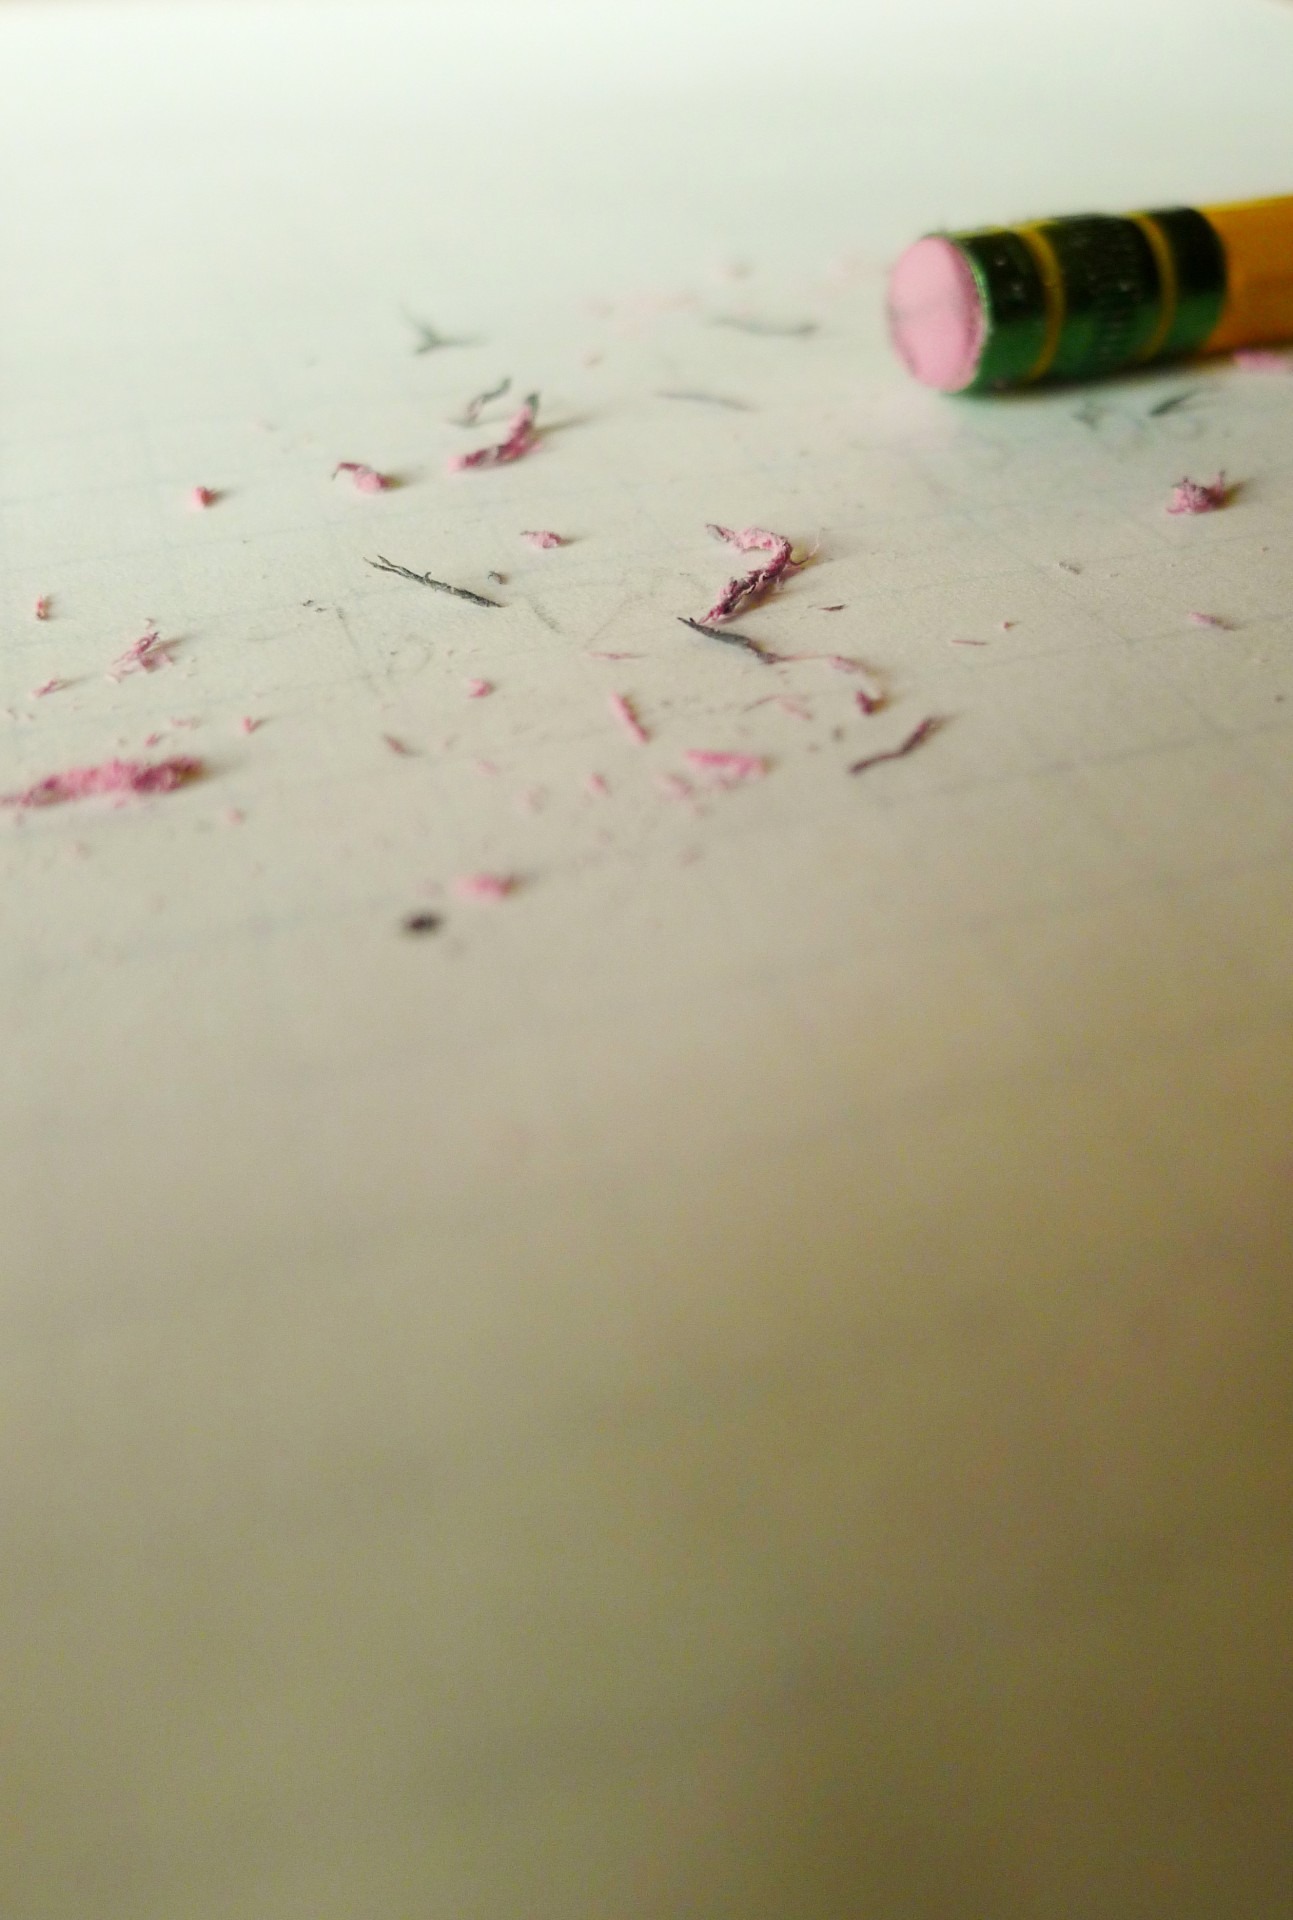
writing, hand, pencil, white, flower, petal, finger, green, red, color, pink, paper, lip, material, eraser, close up, blank, background, drawing, skin, shape, nothing, macro photography, writer block